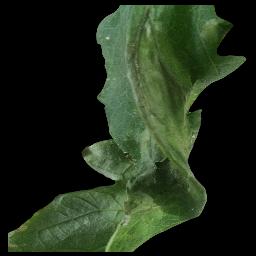
Label: Tomato___Late_blight